Davos University Conferences

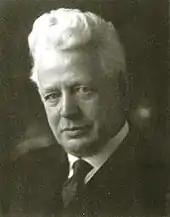
The second conference (1928) is mainly documented in philosophical letters, because of the presence of Ernst Cassirer (below) and Martin Heidegger

Noting the large number of tubercular students who came to Davos, as a mountain town known for its cosmopolitan atmosphere and as a luxurious place to convalesce, between 1926 and 1927 a committee was formed by the local doctors to formulate a diversification project for Davos University.